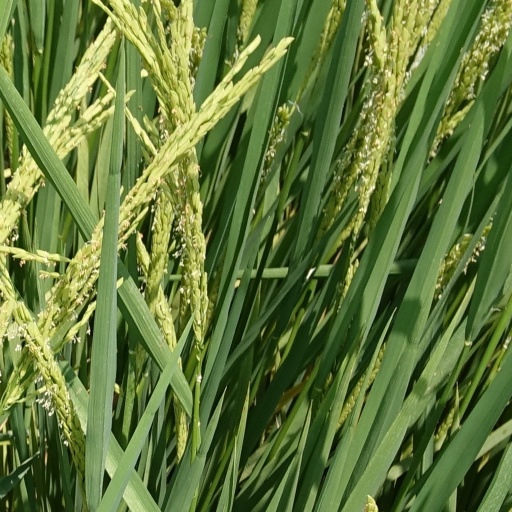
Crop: rice